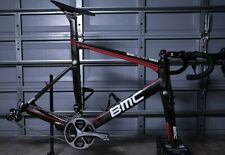
Vehicle type: Bikes